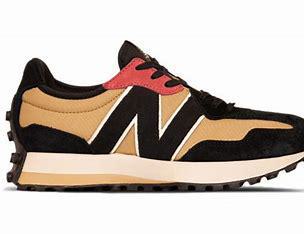
Brand: New
Model: Balance New Balance 327 Marathon